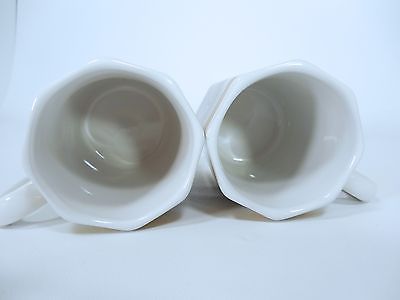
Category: mug